Heroes of the Storm

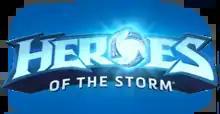

Heroes of the Storm is a multiplayer online battle arena video game developed and published by Blizzard Entertainment. Announced at BlizzCon 2010, it was released on June 2, 2015 for macOS and Windows. The game features various crossover characters from Blizzard's franchises as playable heroes, as well as different battlegrounds based on "Warcraft", "Diablo", "StarCraft", and "Overwatch" universes.